Brian Bruney

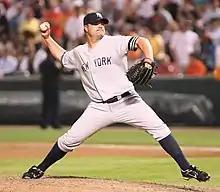
Bruney with the Yankees in 2007.

After he was released by the Diamondbacks, he went two months without playing. His confidence shaken, Bruney considered giving up baseball. He was signed as a minor league free agent by the New York Yankees. Bruney pitched for the Triple-A Columbus Clippers until being recalled by the Yankees. Armed with an upper-90s fastball, mid-80s curveball and an aggressive approach, Bruney quickly established himself as one of the better relief pitchers in the Yankees' bullpen. Bruney finished with a 1–1 record and a 0.87 ERA in 20.2 innings over 19 games. He was on the playoff roster for the 2006 American League Division Series against the Detroit Tigers.